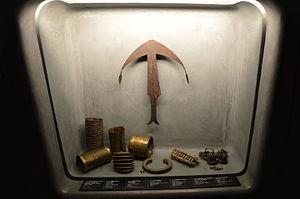
1. Monnaie en forme d'arme mandjong. Congo. 19e - 20e siècle. Fer 2-3 Bracelets de jambe. population Kota Obamba. Gabon. 19e - début 20e siècle. alliage cuivreux. 4-5 Bracelets de jambe. population Ondumbo. Gabon. 19e siècle. Alliage cuivreux. 6 Croisette. Population Luba (?). Congo, région du Katanga. 18e siècle. Cuivre. 7 Manille ekone. Population Ndasa. Congo, région de Lékourmou, village de Komono. Début 20e siècle. Alliage cuivreux. 8 Ligatures de manilles. population Mbochi. Congo. Fin 19e - début 20e siècle. Cuivre, bois, fibres végétales. 9-10 Chaînes. population Kongo. Congo. 19e siècle - début du 20e siècle. Alliage cuivreux.
Le musée du Quai Branly - Jacques-Chirac, parfois appelé musée des Arts et Civilisations d'Afrique, d'Asie, d'Océanie et des Amériques, est situé dans le 7ᵉ arrondissement de Paris, le long du quai de la Seine qui lui donne son nom et au pied de la tour Eiffel. Le projet, porté par Jacques Chirac et réalisé par Jean Nouvel, est inauguré le 20 juin 2006. La fréquentation se situe à près de 1 500 000 visiteurs en 2014 et franchit en 2016 le cap des 10 millions depuis son ouverture, ce qui le place parmi les plus fréquentés au monde dans sa catégorie.